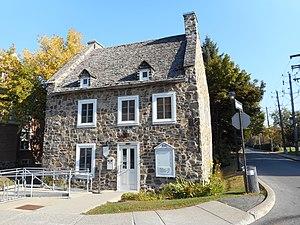
Maison Rollin-Brais, 205, chemin de Chambly, Vieux-Longueuil marigot.ca patrimoine-culturel.gouv.qc.ca
Le Vieux-Longueuil est un arrondissement de la Ville de Longueuil. Il correspond aux territoires des anciennes villes de Longueuil et de LeMoyne. Avec 130 069 habitants, il est l'arrondissement le plus peuplé de la grande ville de Longueuil.